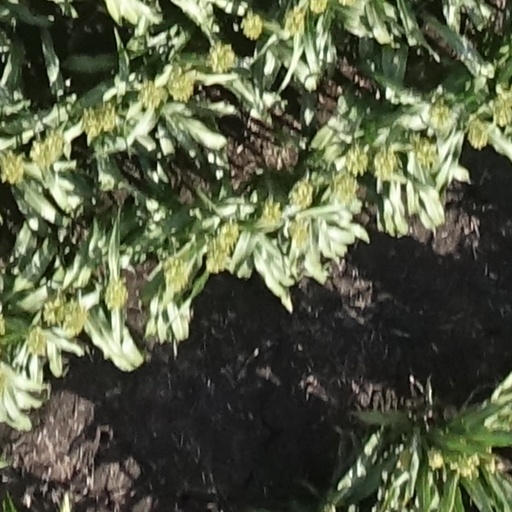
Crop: sorghum